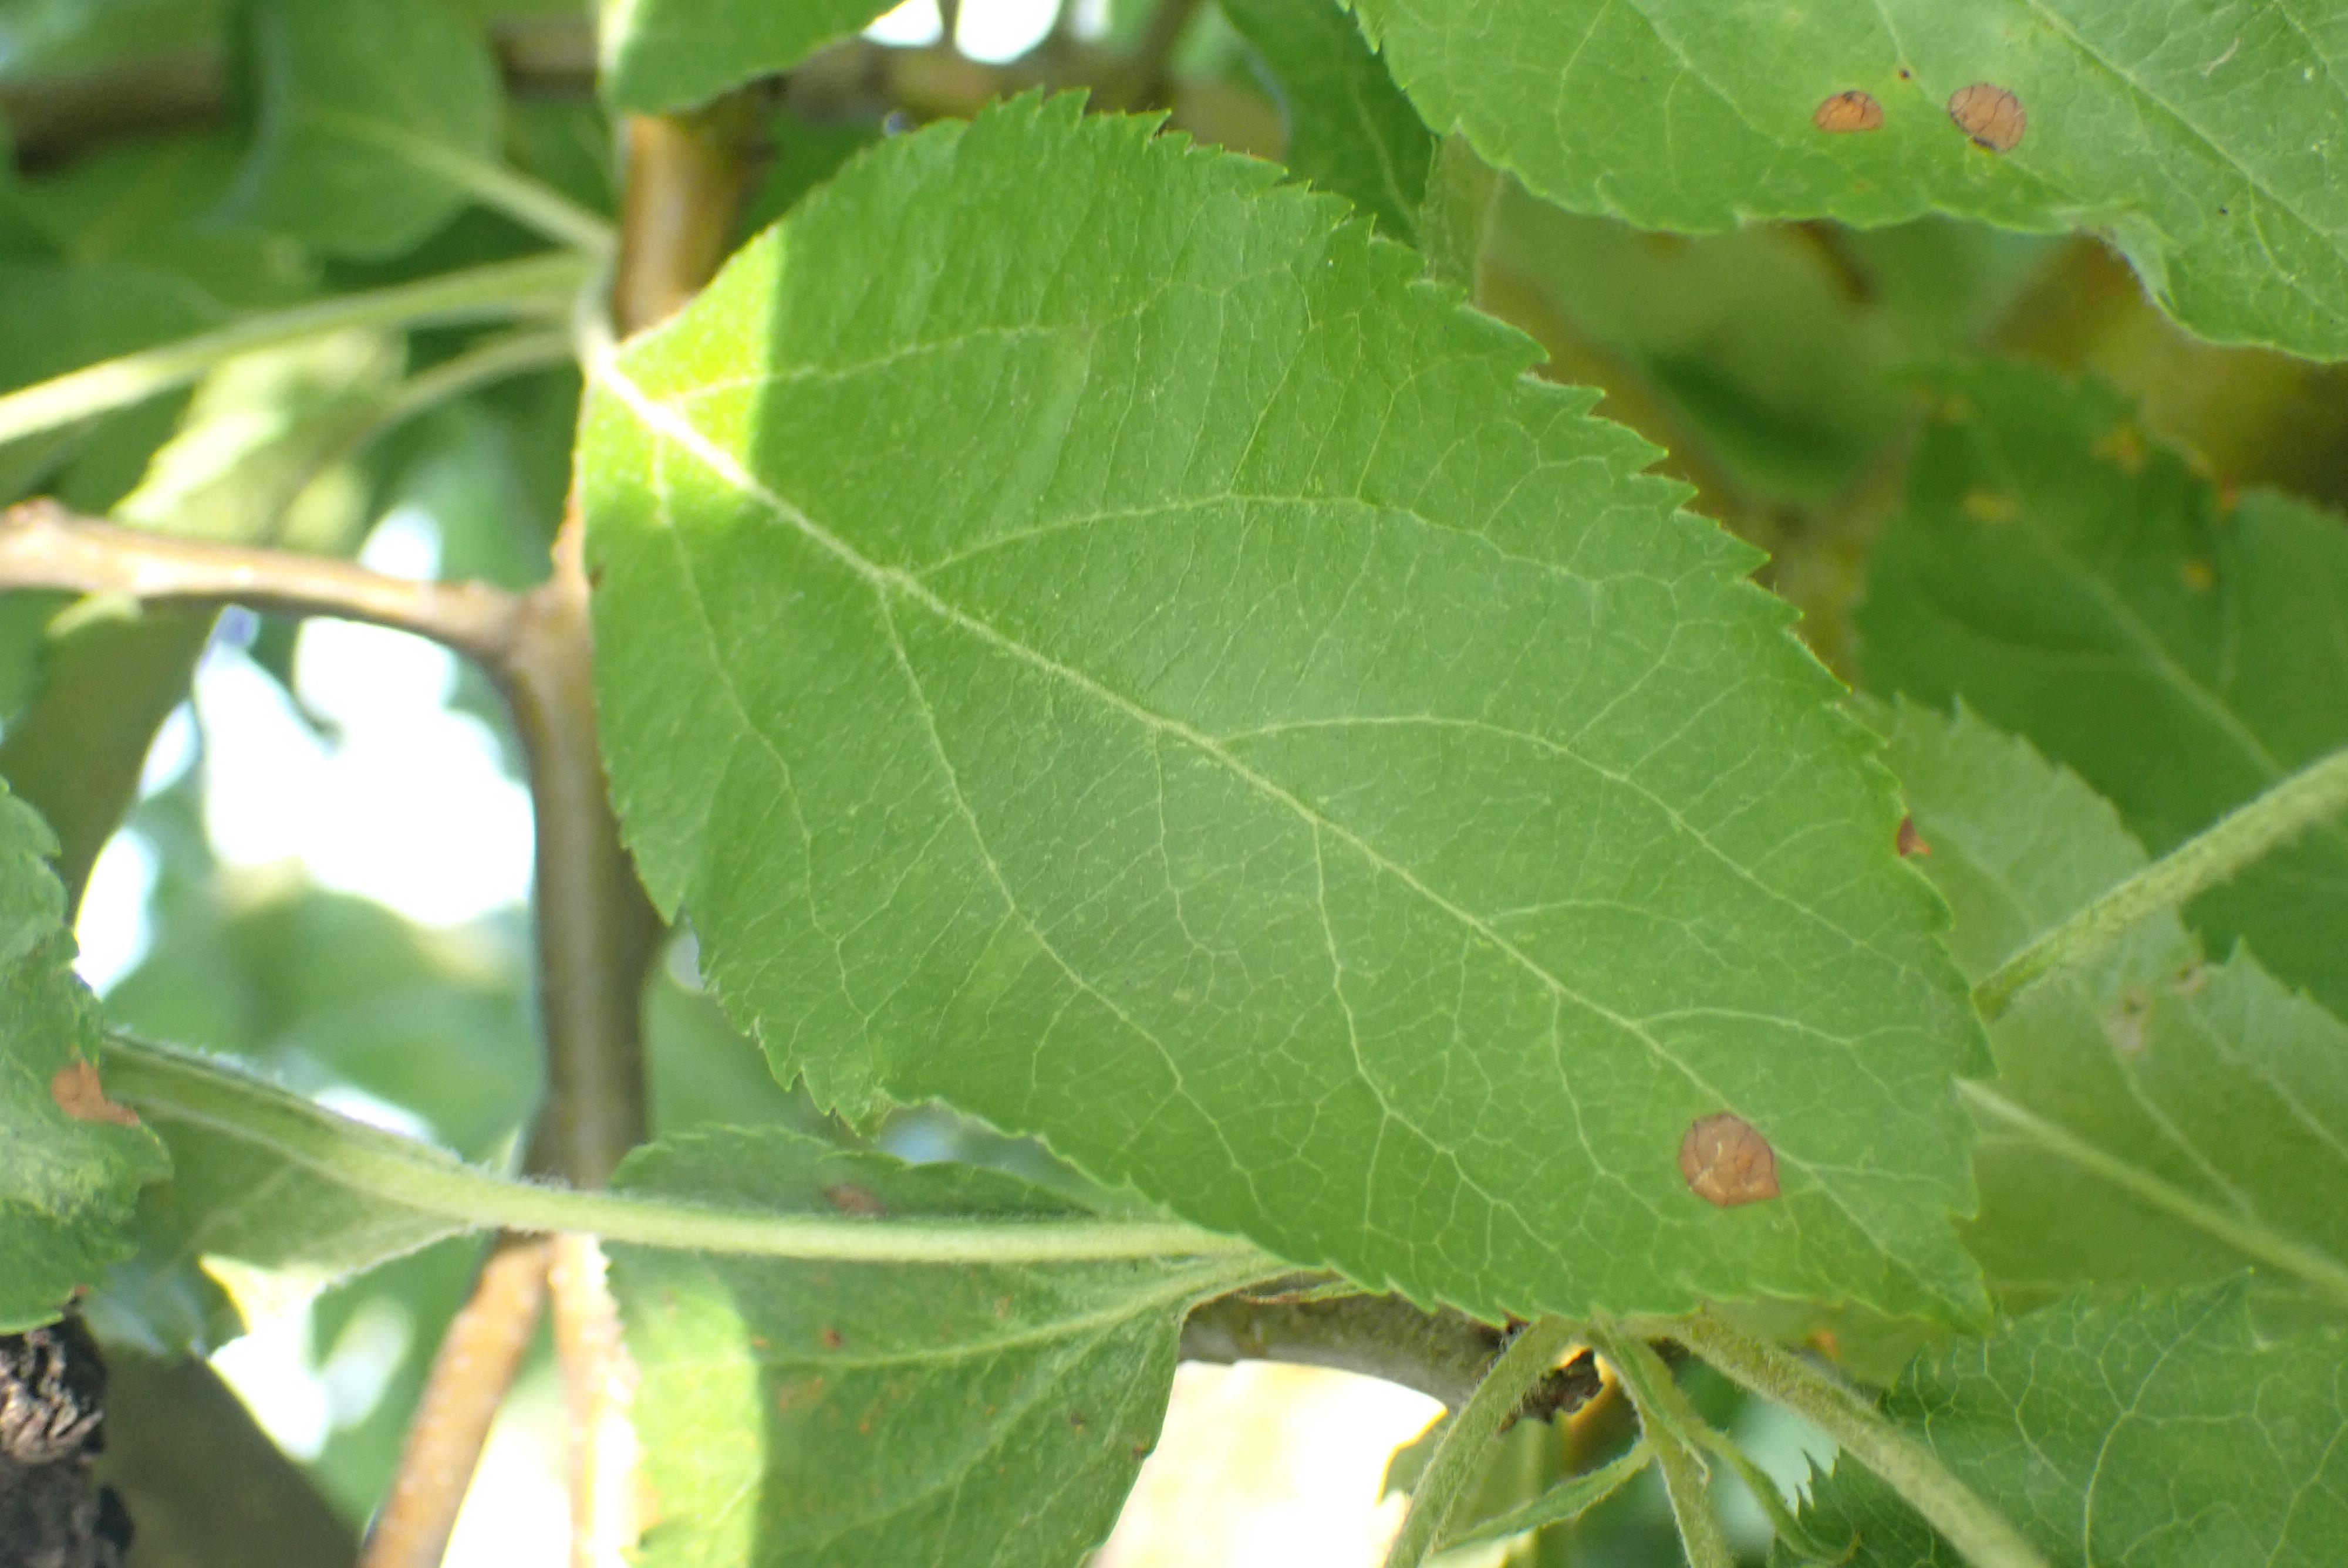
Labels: frog_eye_leaf_spot